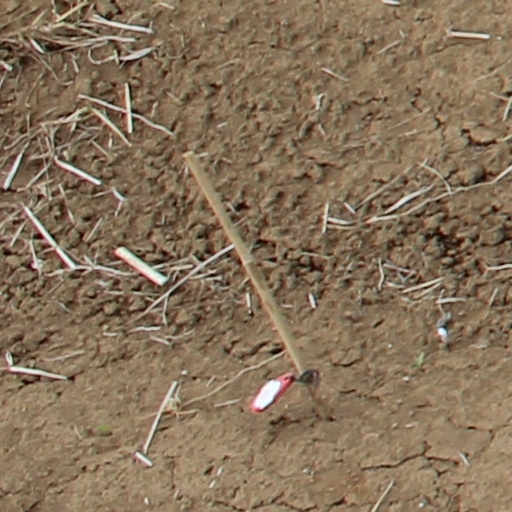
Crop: wheat